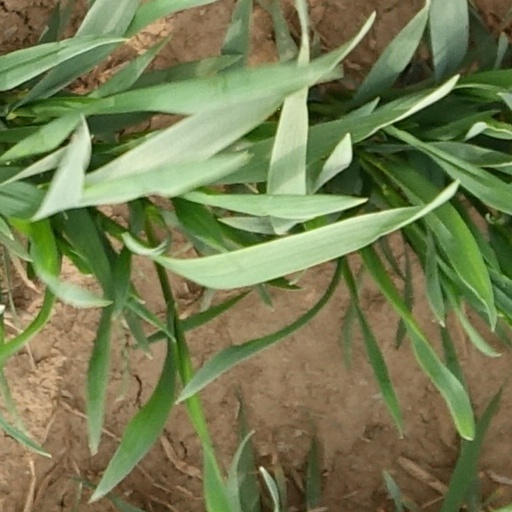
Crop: wheat